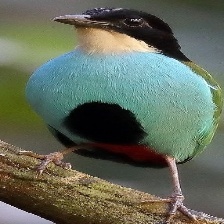
Species: AZURE BREASTED PITTA
Scientific name: PITTA STEERII